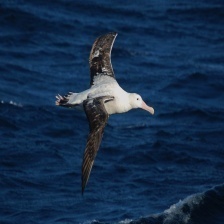
Species: ALBATROSS
Scientific name: DIOMEDEIDAE